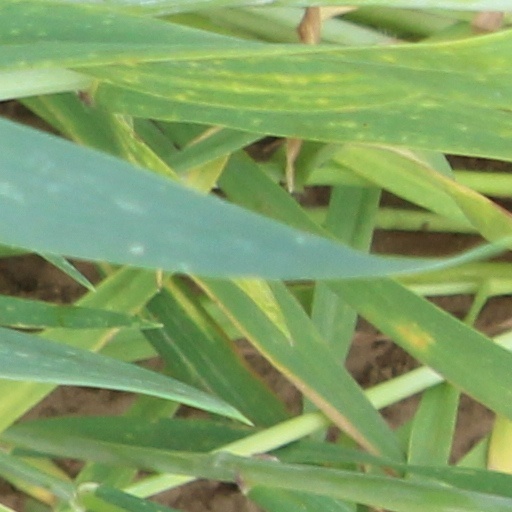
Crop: wheat